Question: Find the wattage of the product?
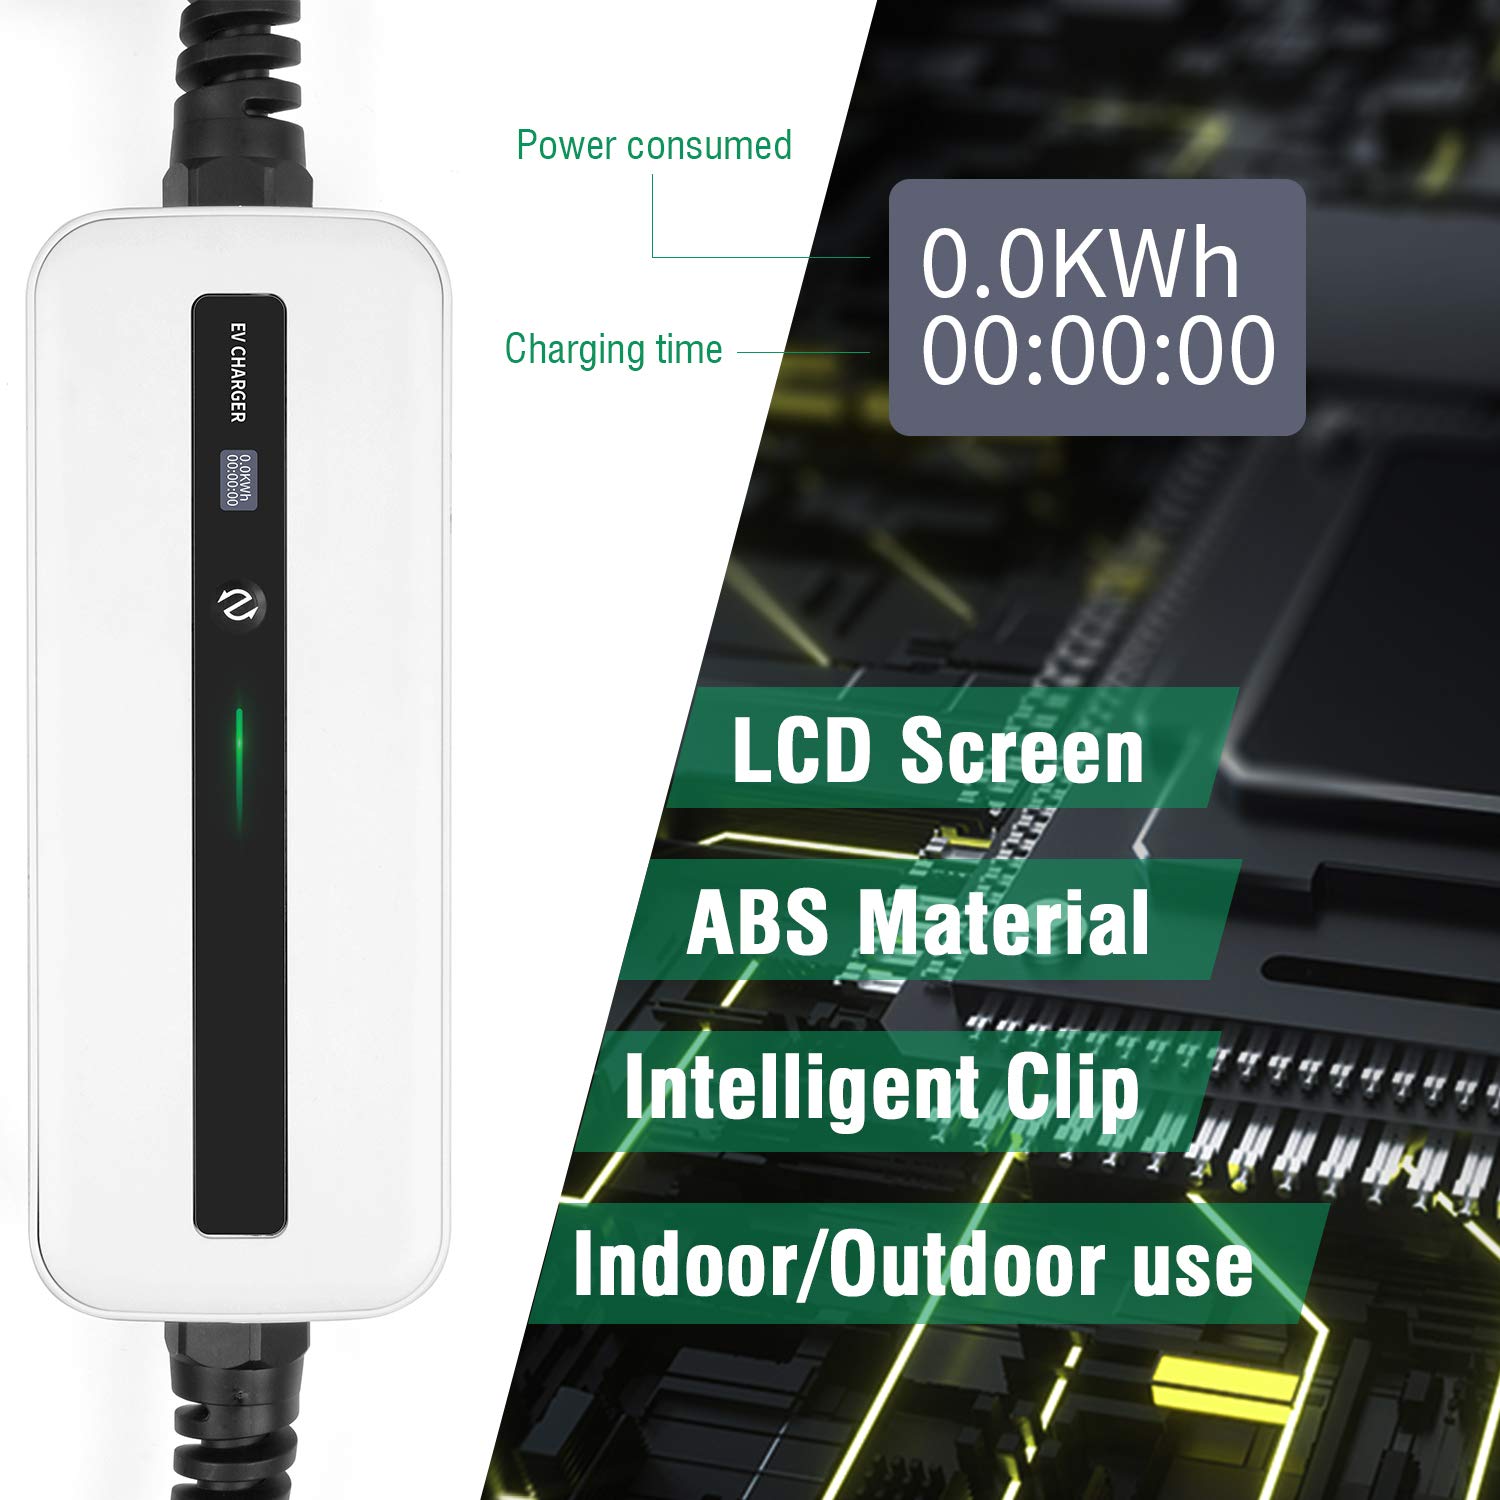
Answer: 0.0 kilowatt hour